Anglo-Scottish Wars

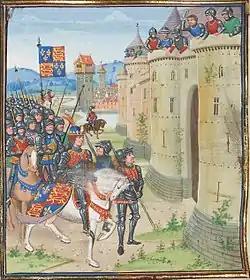
English army at Berwick upon Tweed, 1482

During the mid-15th century, there were many conflicts on the border of England and Scotland, most notably the Battle of Sark in 1448. These battles were the result of England's ongoing military campaigning in France and Scottish attempts to support the House of Valois.